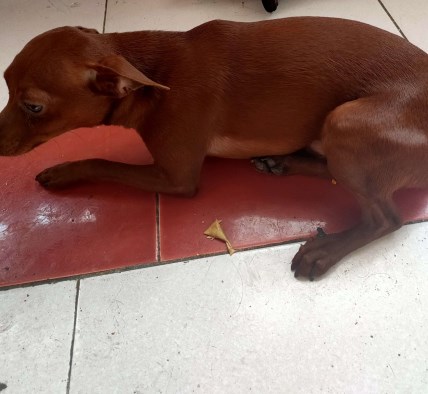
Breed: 561-n000127-miniature_pinscher